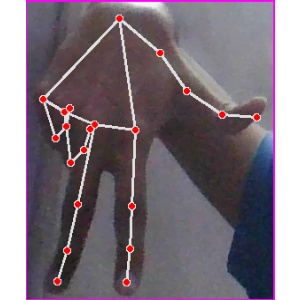
अक्षर: ग